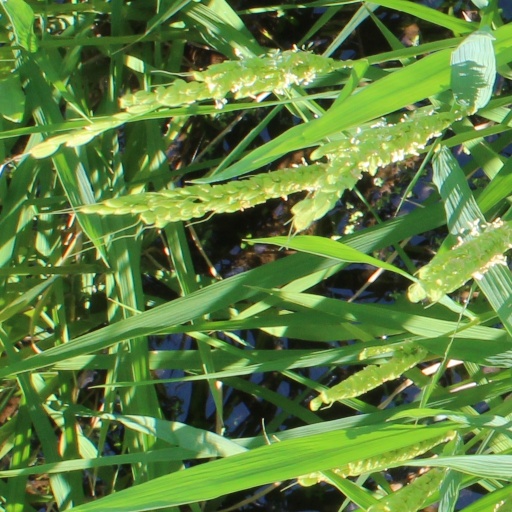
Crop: rice